Carleton University

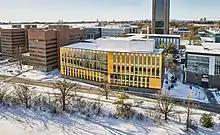
Carleton University's Institute for Advanced Research and Innovation in Smart Environments (ARISE)

The Norman Paterson School of International Affairs is a professional school of international affairs at Carleton University. Founded in 1965, the school has distinguished itself as Canada's leading school in the field of international affairs, producing graduates that have progressed onward into key leadership positions within the federal government, think tanks, and academia. Established during a 'golden age' of Canadian diplomacy, the school adopts an interdisciplinary approach to the study of global issues, divided into seven clusters organized according to different areas of study under the umbrella of international affairs. NPSIA is the only full Canadian member, as well as a founding member, of the Association of Professional Schools of International Affairs, a group of the world's top schools in international affairs.